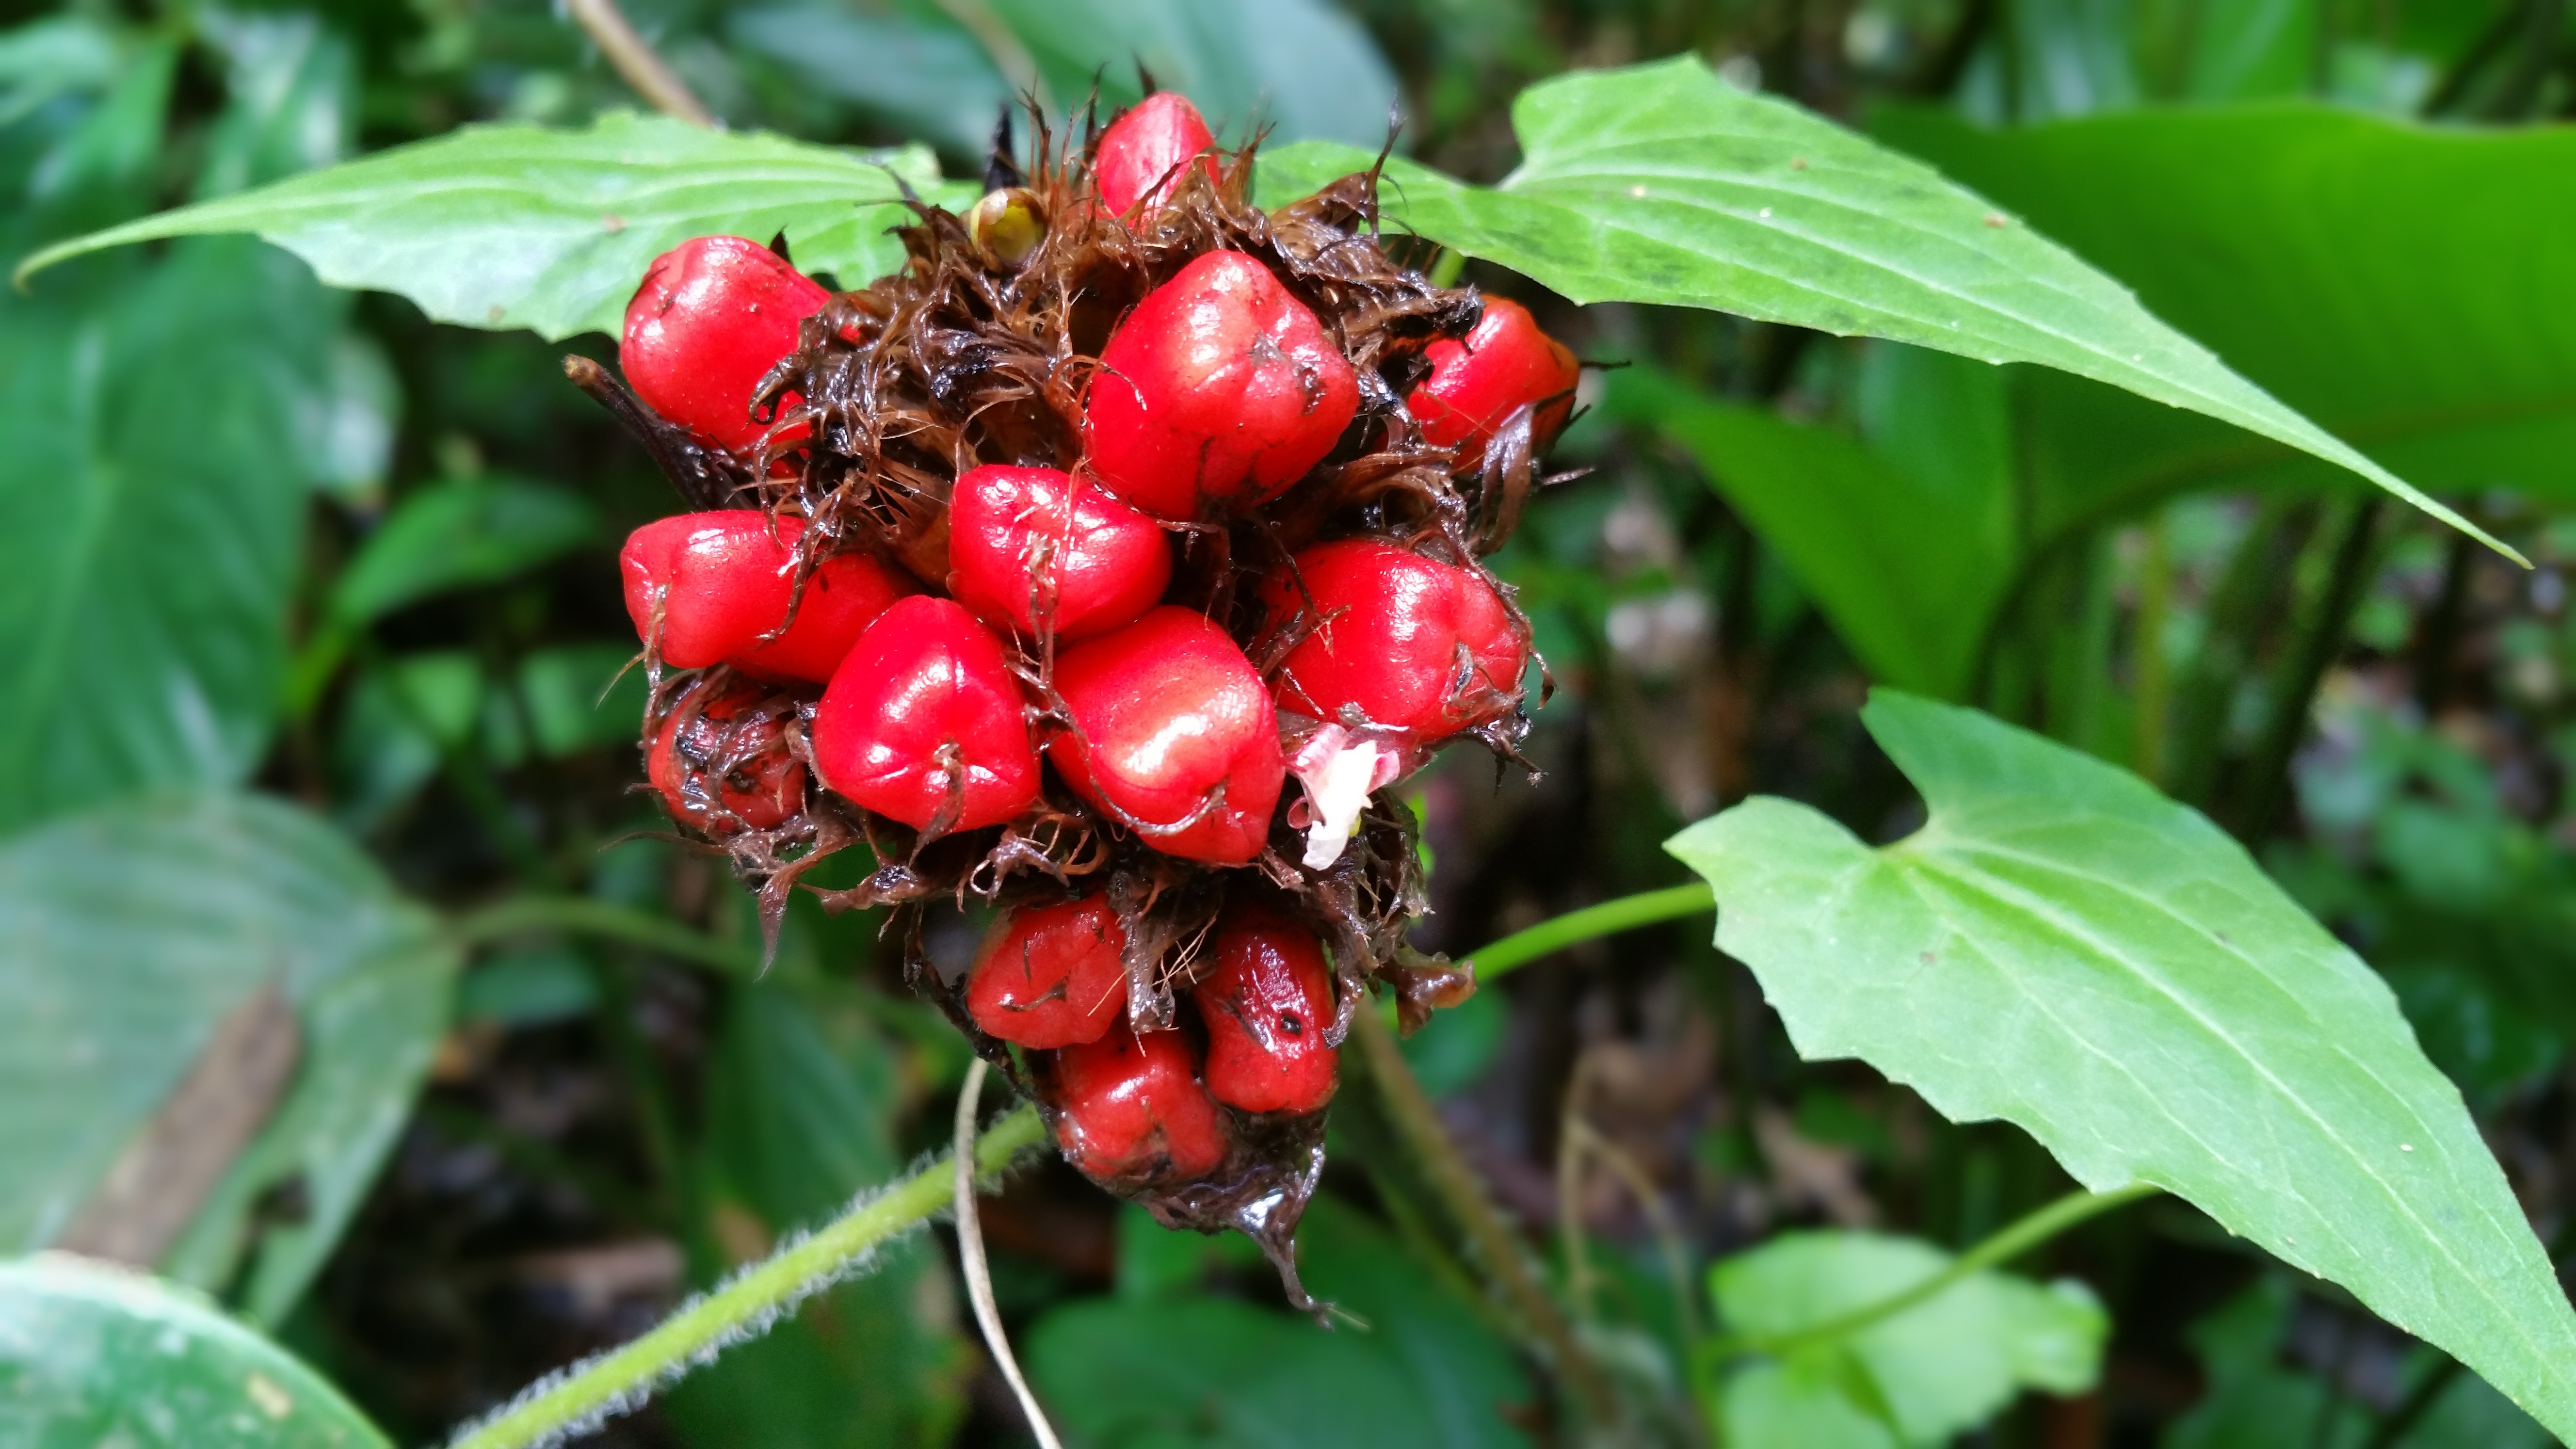
tree, branch, blossom, plant, bunch, fruit, berry, leaf, flower, bloom, summer, food, green, red, jungle, produce, evergreen, fresh, botany, agriculture, garden, pink, flora, flower arrangement, shrub, macro photography, flowering plant, acerola, malpighia, lingonberry, woody plant, land plant, schisandra